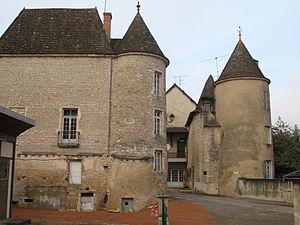
Cet article recense de manière non exhaustive les châteaux, maisons fortes, mottes castrales, situés dans le département français de Saône-et-Loire. Il est fait état des inscriptions et classements au titre des monuments historiques.
Le château de Lugny est situé sur la commune de Lugny en Saône-et-Loire, à l'ouest du bourg et au pied de la montagne du Château.